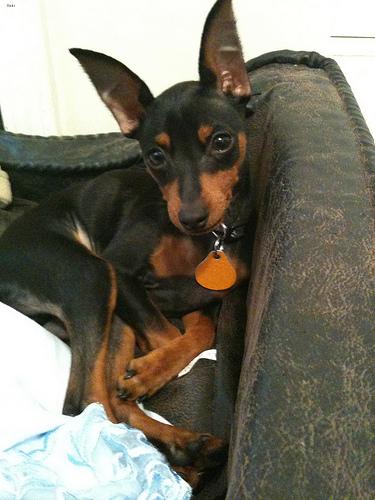
Breed: miniature pinscher